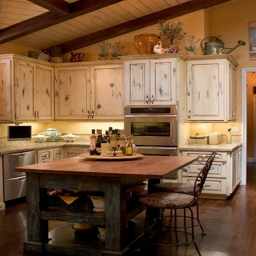
i love this island ... there 's just something about wood